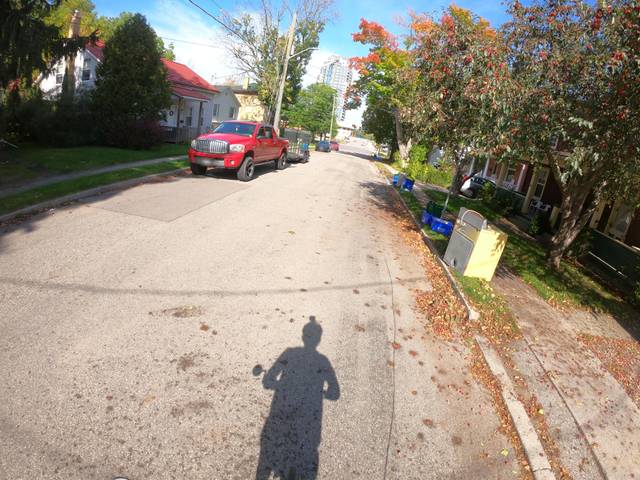
Region: Canada
Coordinates: 43.462, -80.528